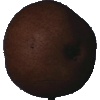
Label: pear_kaiser